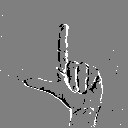
ASL letter: l